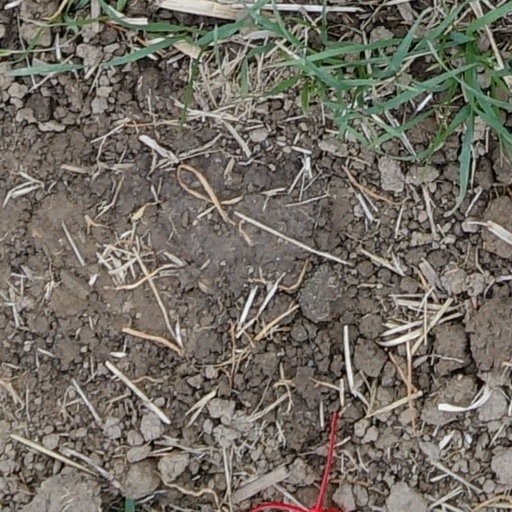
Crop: wheat